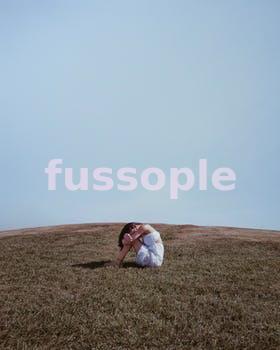
Label: Watermark